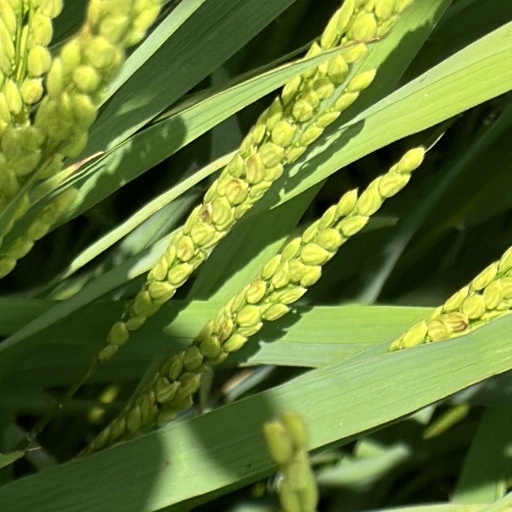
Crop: rice